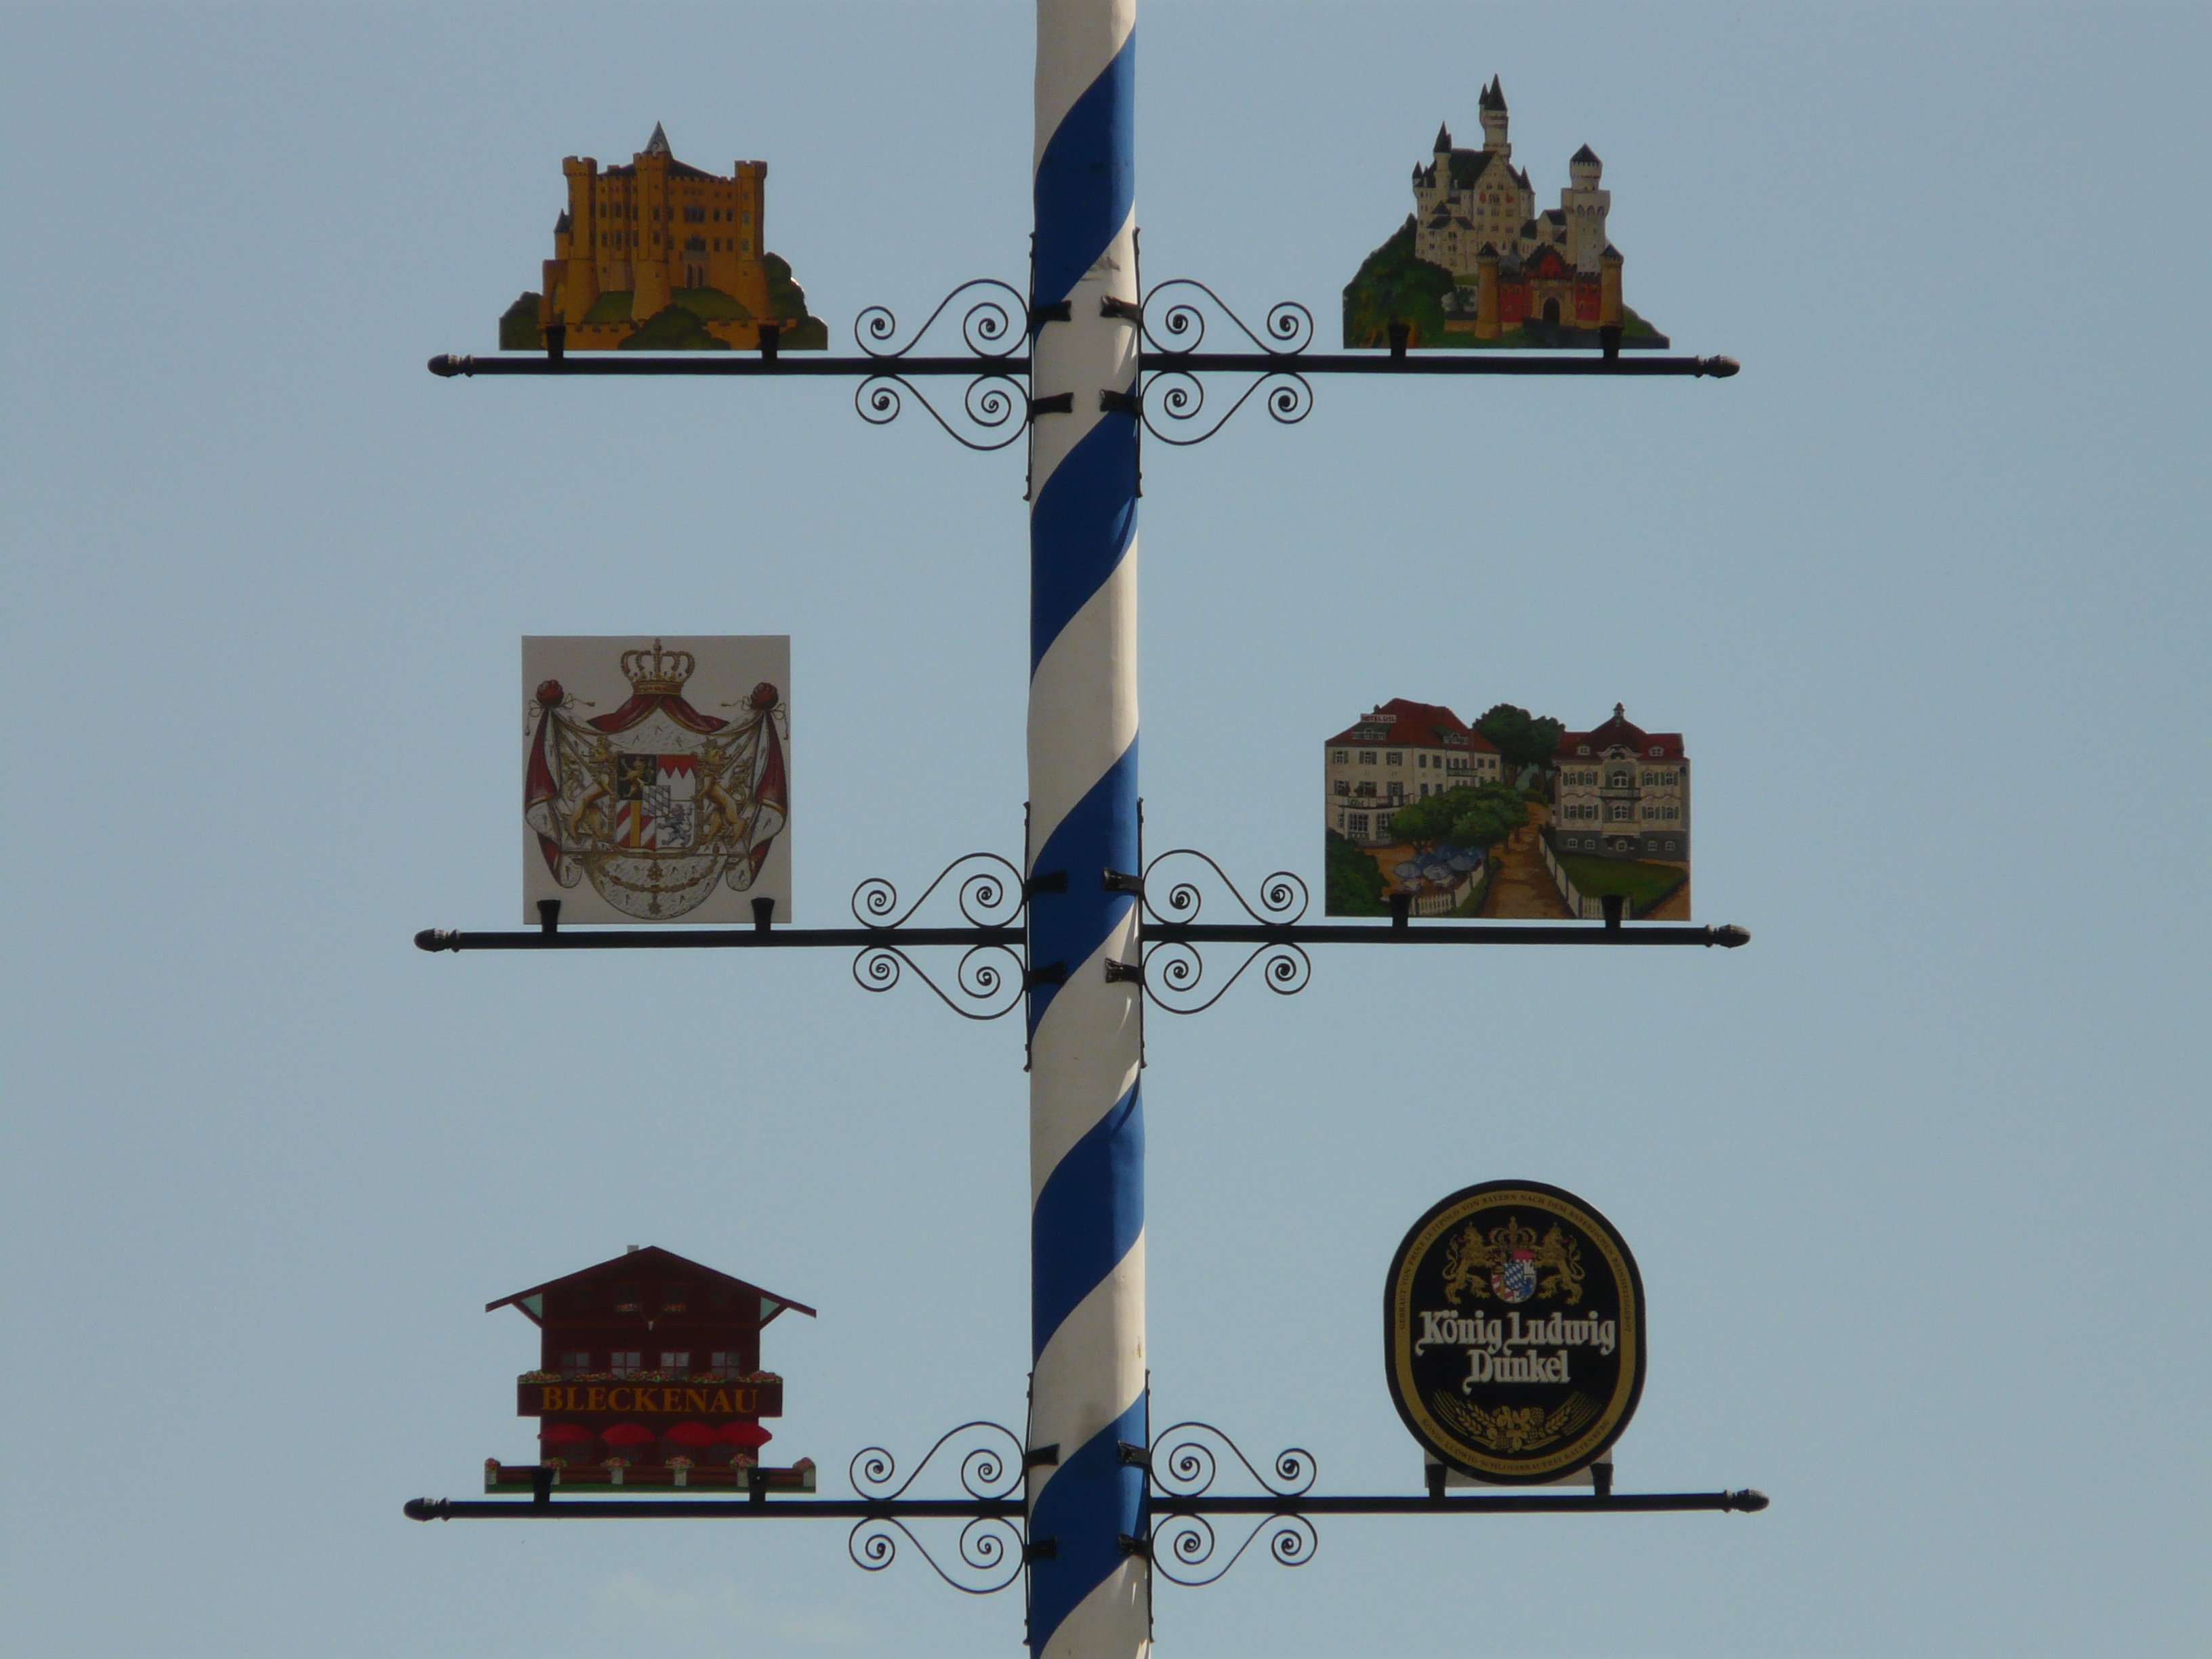
board, symbol, cross, emblem, clock tower, festival, shield, bavaria, may, maypole, man made object